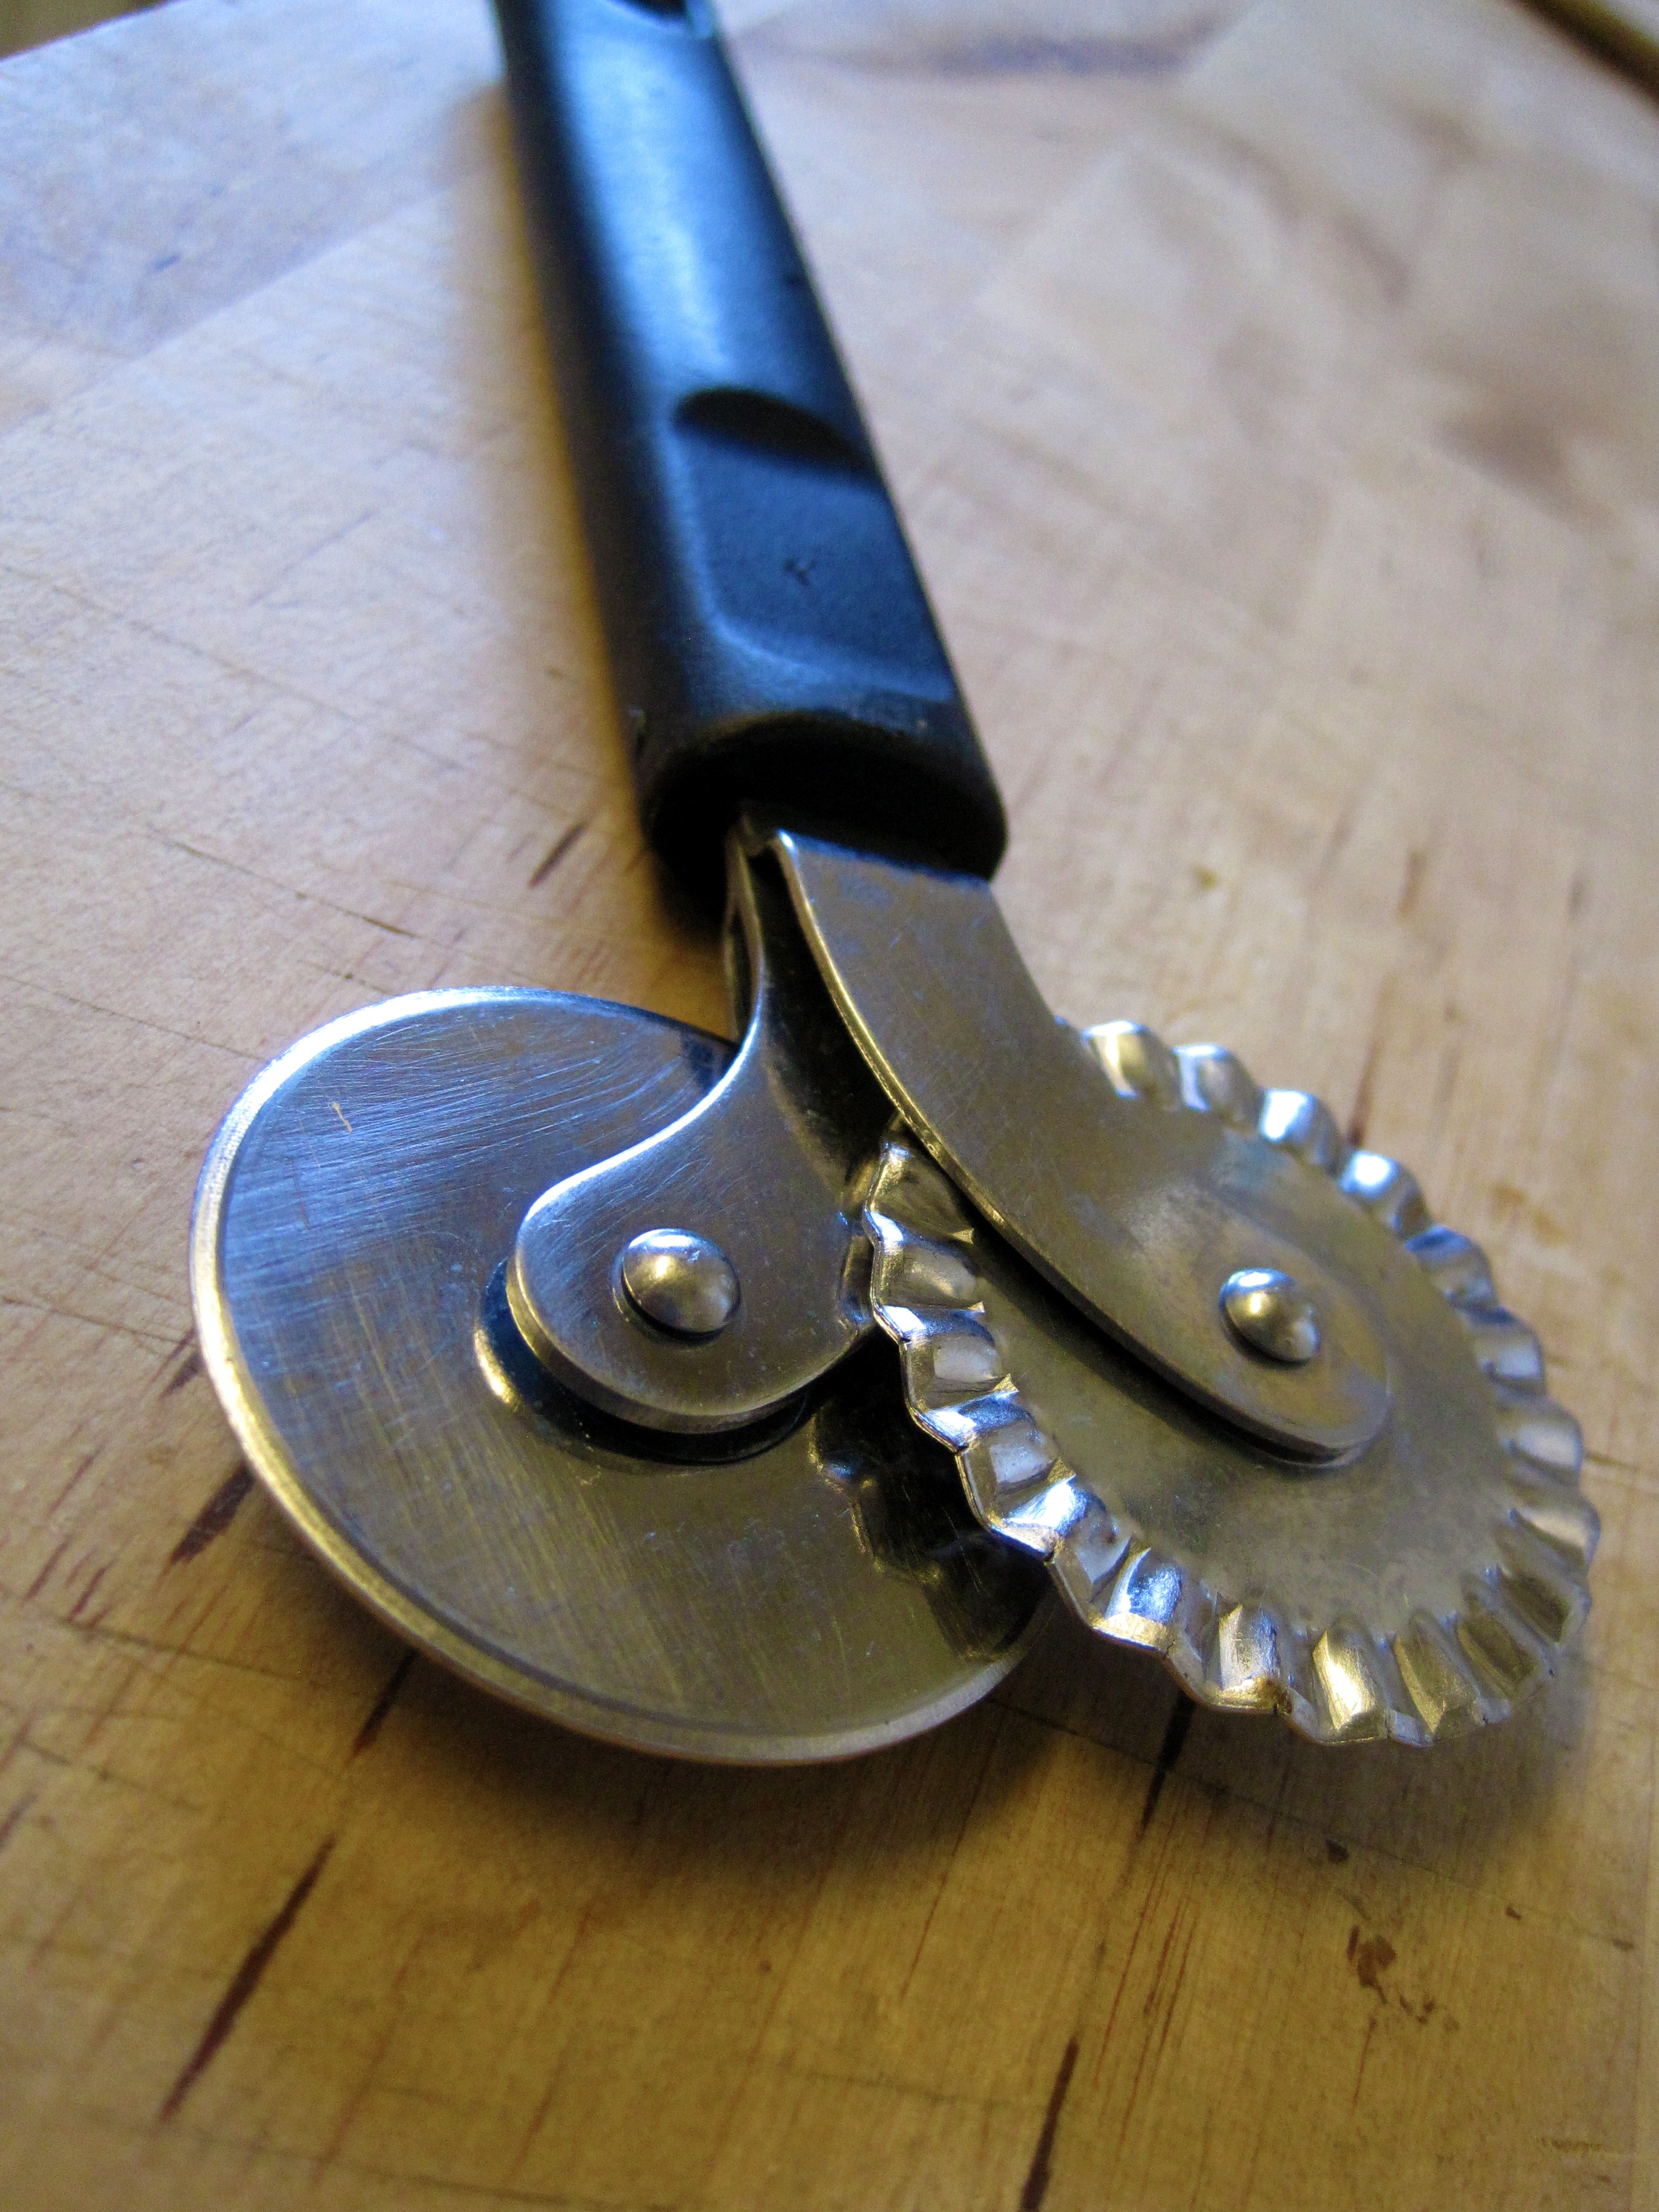
cooking, metal, kitchen, pizza, cutting, utensils, kitchen tools, slicing, pizza cutter, food prep